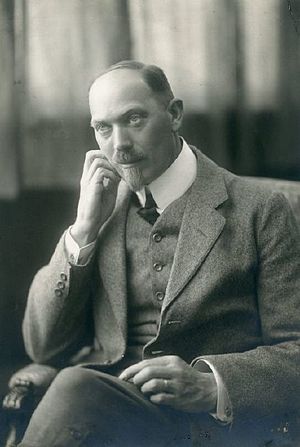
Frederik Draiby
Frederik Marius Rasmussen Draiby
Portræt af Frederik Marius Rasmussen Draiby, fotograf Michelle Alessio Caprani